Attack aircraft

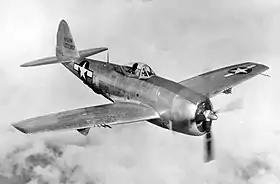
Republic P-47N Thunderbolt, flew combat missions during World War II

The Junkers Ju 87s of the German Luftwaffe became virtually synonymous with close air support during the early months of World War II. The British Commonwealth's Desert Air Force, led by Arthur Tedder, became the first Allied tactical formation to emphasize the attack role, usually in the form of single-engine Hawker Hurricane and Curtiss P-40 fighter-bombers or specialized "tank-busters", such as the Hurricane Mk IID, armed with two 40 mm Vickers S guns (notably No. 6 Squadron RAF).